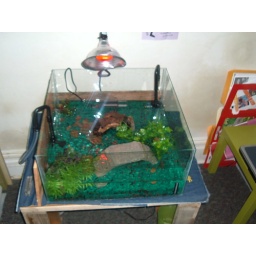
The turtle is hiding under the plants in the front left corner.